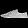
Label: Sneaker